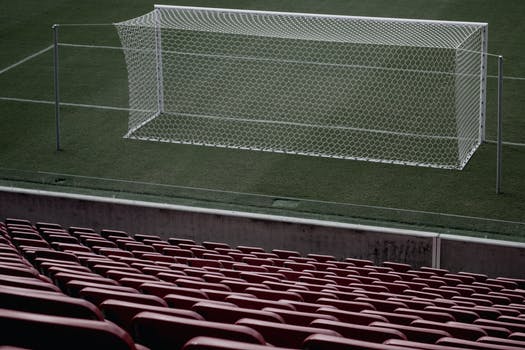
Label: No Watermark